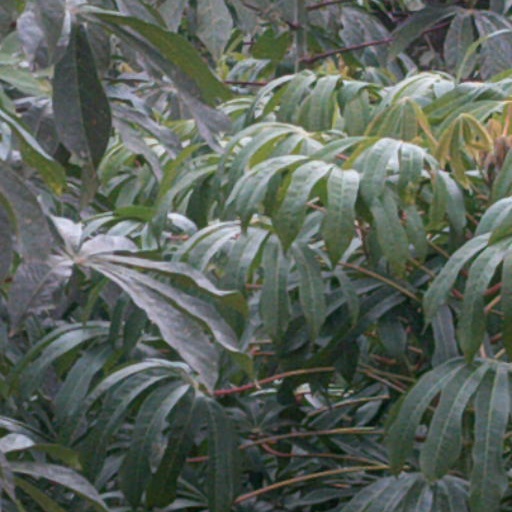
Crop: cassava